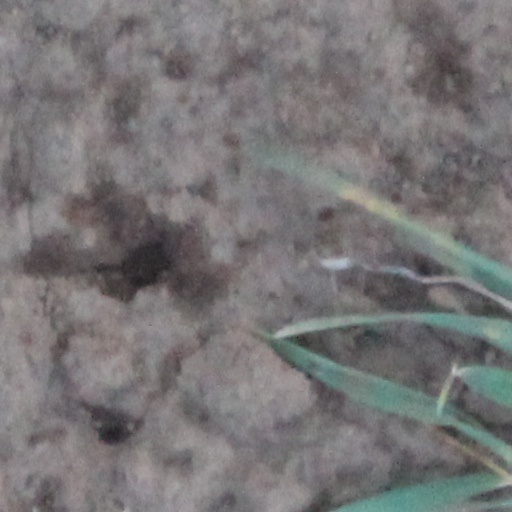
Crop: wheat